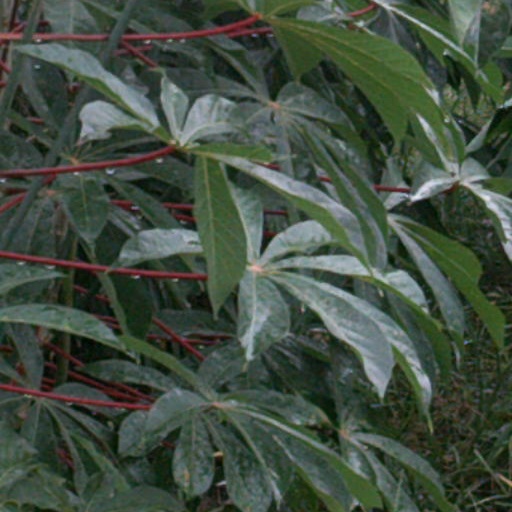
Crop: cassava